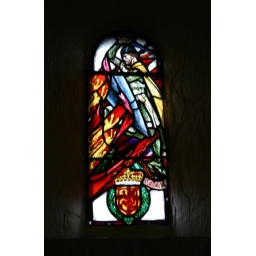
This stained glass window in the chapel at Edinburgh Castle is a tribute to William Wallace.